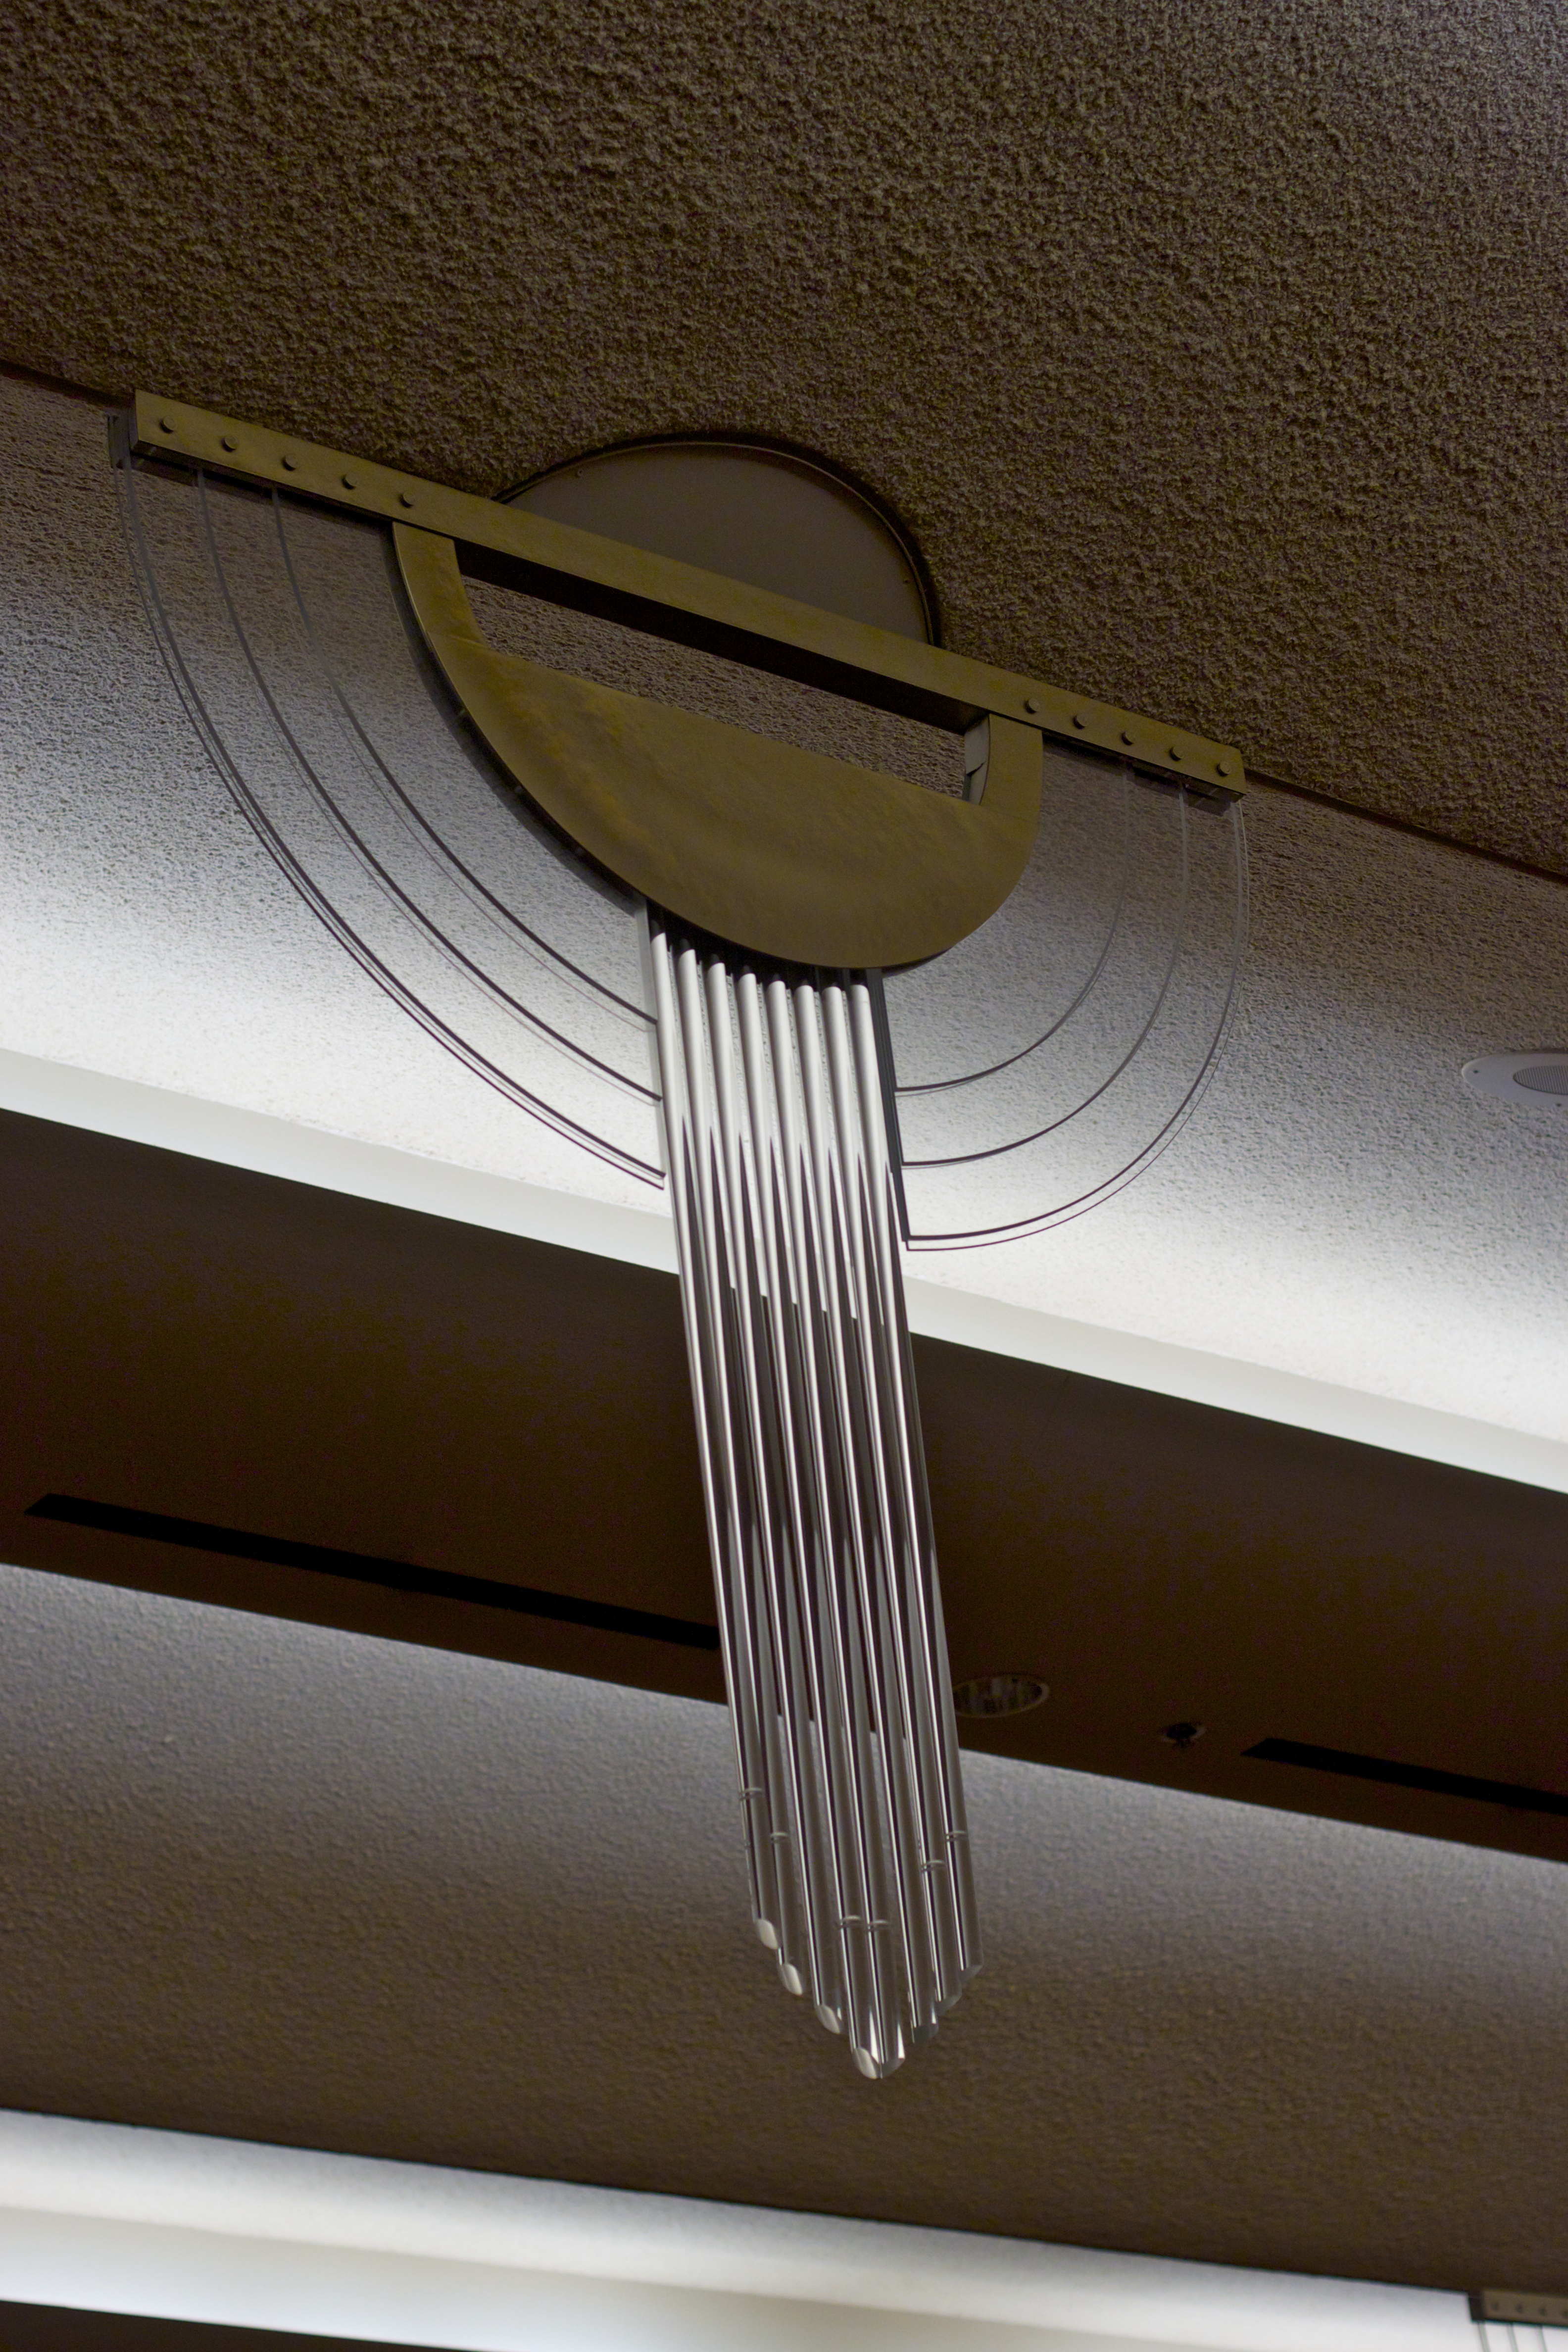
wood, floor, wall, ceiling, furniture, room, lighting, material, interior design, design, nmc, madison, nmc2011, molding, window covering